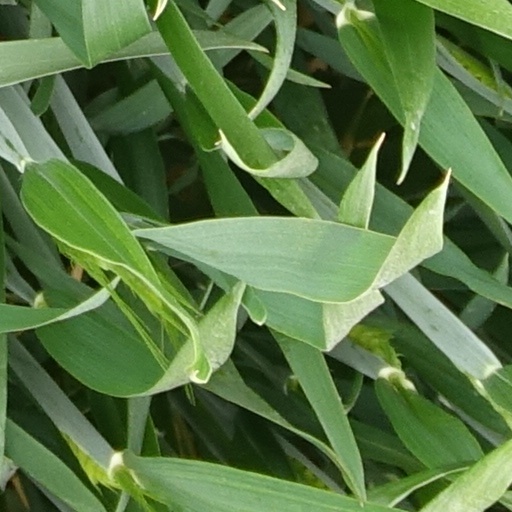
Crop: wheat